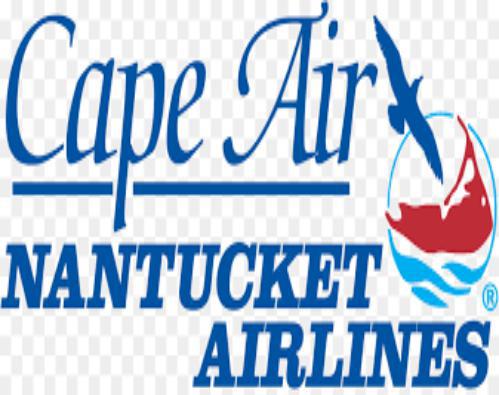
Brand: cape air
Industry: Transportation